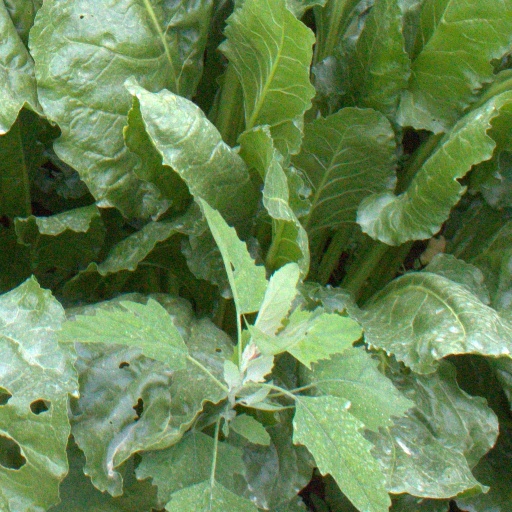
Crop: sugar beet